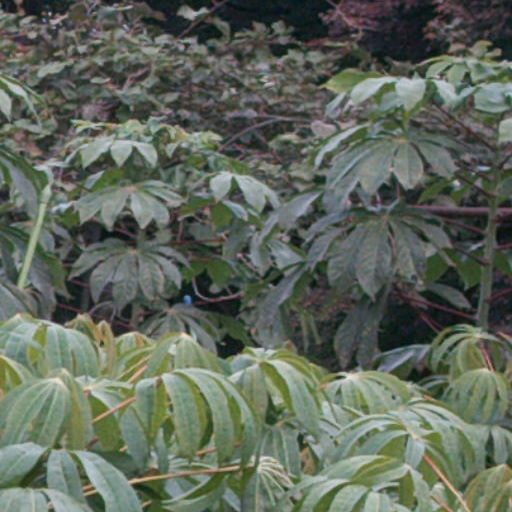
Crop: cassava